General Post Office, Dublin

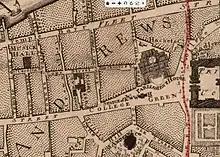
Map showing Dublin's General Post Office in the Cope Street area in 1757, the location of the Central Bank of Ireland building

The General Post Office in Ireland was first located in High Street in Dublin moving to Fishamble Street in 1689, to Sycamore Alley in 1709 and then in 1755 to Peter Bardin's Chocolate House at Fownes Court on the site where the Commercial Buildings used to be (later the Central Bank building). It was afterwards removed to a larger house opposite the Bank of Ireland building on College Green. On 6 January 1818, the new post office in Sackville Street (now O'Connell Street) was opened for business.